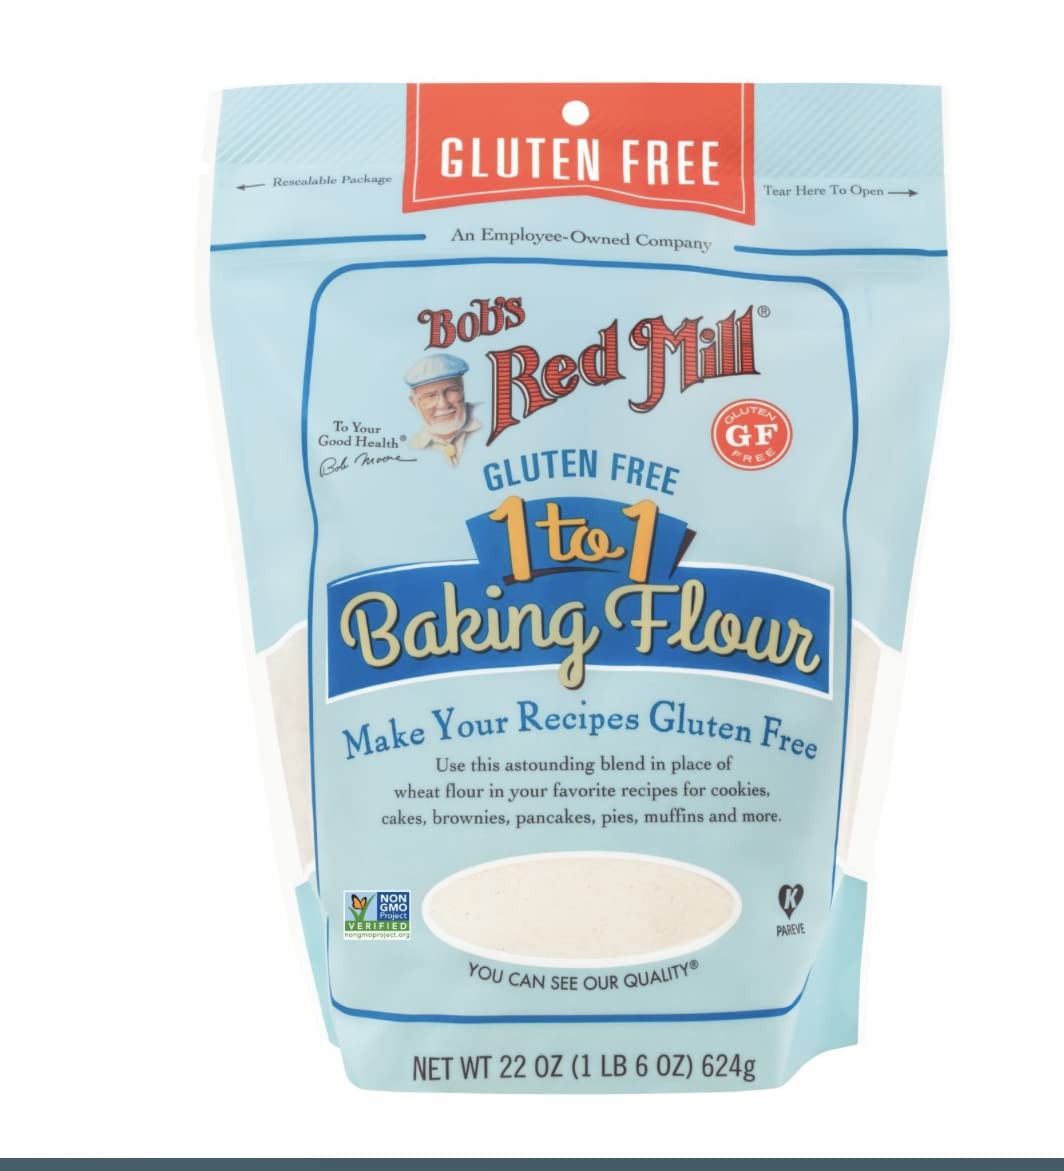
Item Name: Bob's Red Mill GF 1 to 1 baking flour 96oz
Value: 96.0
Unit: Fl Oz

Price: 9.79